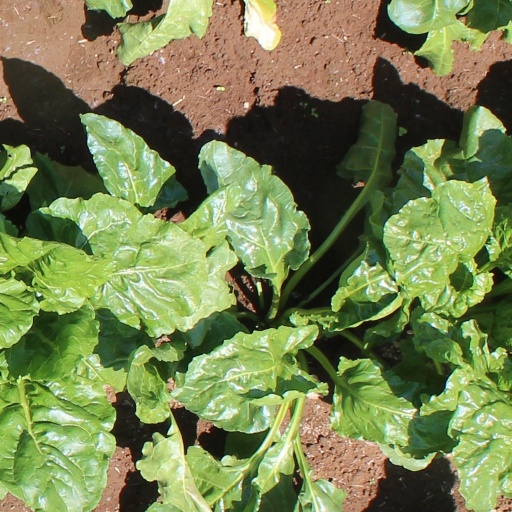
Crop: sugar beet